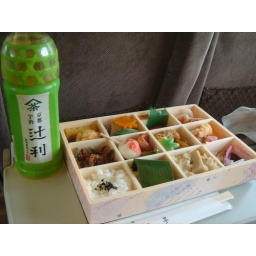
Having &amp;quot;Eki-ben&amp;quot; lunch box in the train